Costa Rica–Nicaragua border

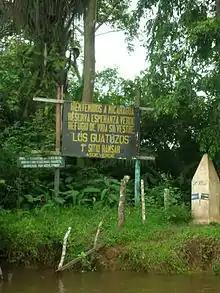
The border between the reserves of Caño Negro in Costa Rica and Los Guatuzos in Nicaragua.

The Costa Rica–Nicaragua border is the long international border, extending east–west, between the Caribbean Sea (E) and the Pacific Ocean (W) it separates the northern part of Costa Rica from the Southern part of Nicaragua. It passes near Lake Nicaragua. The southern bank of the River San Juan lies on the border for much of its length.